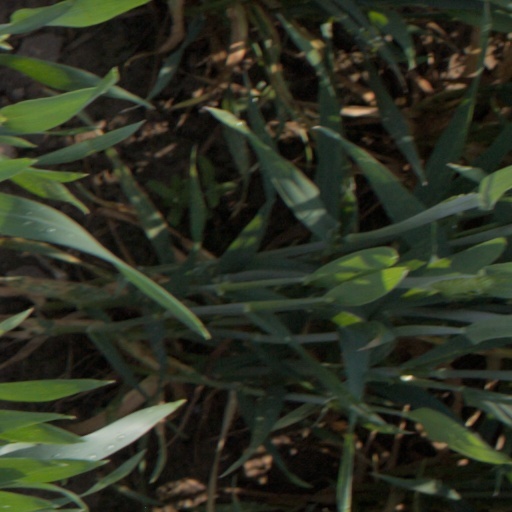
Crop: wheat